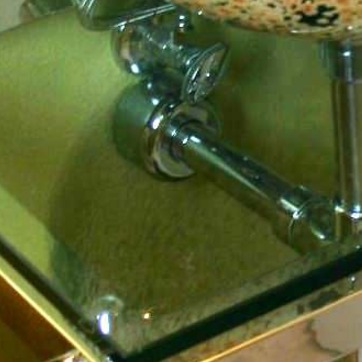
Material: glass